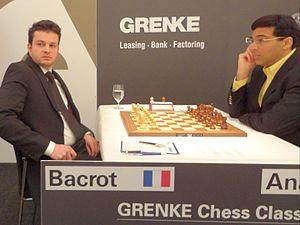
Étienne Bacrot, né le 22 janvier 1983 à Lille, est un joueur d'échecs français.